BAP Almirante Grau (CLM-81)

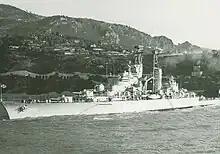
HNLMS "De Ruyter" in her original post-war configuration.

"De Ruyter" was laid down by the Royal Netherlands Navy on 5 September 1939 as the cruiser HNLMS "De Zeven Provinciën" at the Wilton-Fijenoord shipyard at Schiedam. She and her sister-ship, later "", were intended to replace the two s in the Dutch East Indies. She was named after Dutch naval hero Michiel de Ruyter.